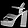
Label: Sandal